Bogdan Kistyakovski

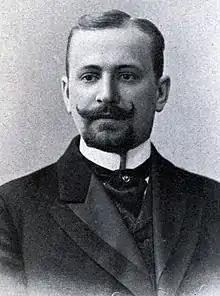
Bohdan Kistiakivskyi

Bohdan (Fedir) Oleksandrovych Kistiakivskyi (16 November 1869 – 16 April 1920) was a Ukrainian philosopher, jurist, and sociologist. He reached prominence with his "Gesellschaft und Einzelwesen" (Society and Individuals) published in Berlin in 1899. Philosophically he defended transcendental idealism. In 1902 he contributed to "Problems of Idealism" ("Problemy Idealizma"), edited by Pavel Novgorodtsev. In 1909 he contributed the essay "In Defense of Law" to the anthology "Vekhi" (Landmarks).